John Iadarola

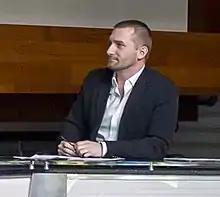
Iadarola in February 2014

John Iadarola (born February 5, 1983) is a left-wing American talk show host, YouTube personality, and political pundit who is a host for the online news show "The Young Turks" and "The Damage Report". Iadarola was also the host of the docu-series "True North," distributed on the go90 streaming service by Verizon.